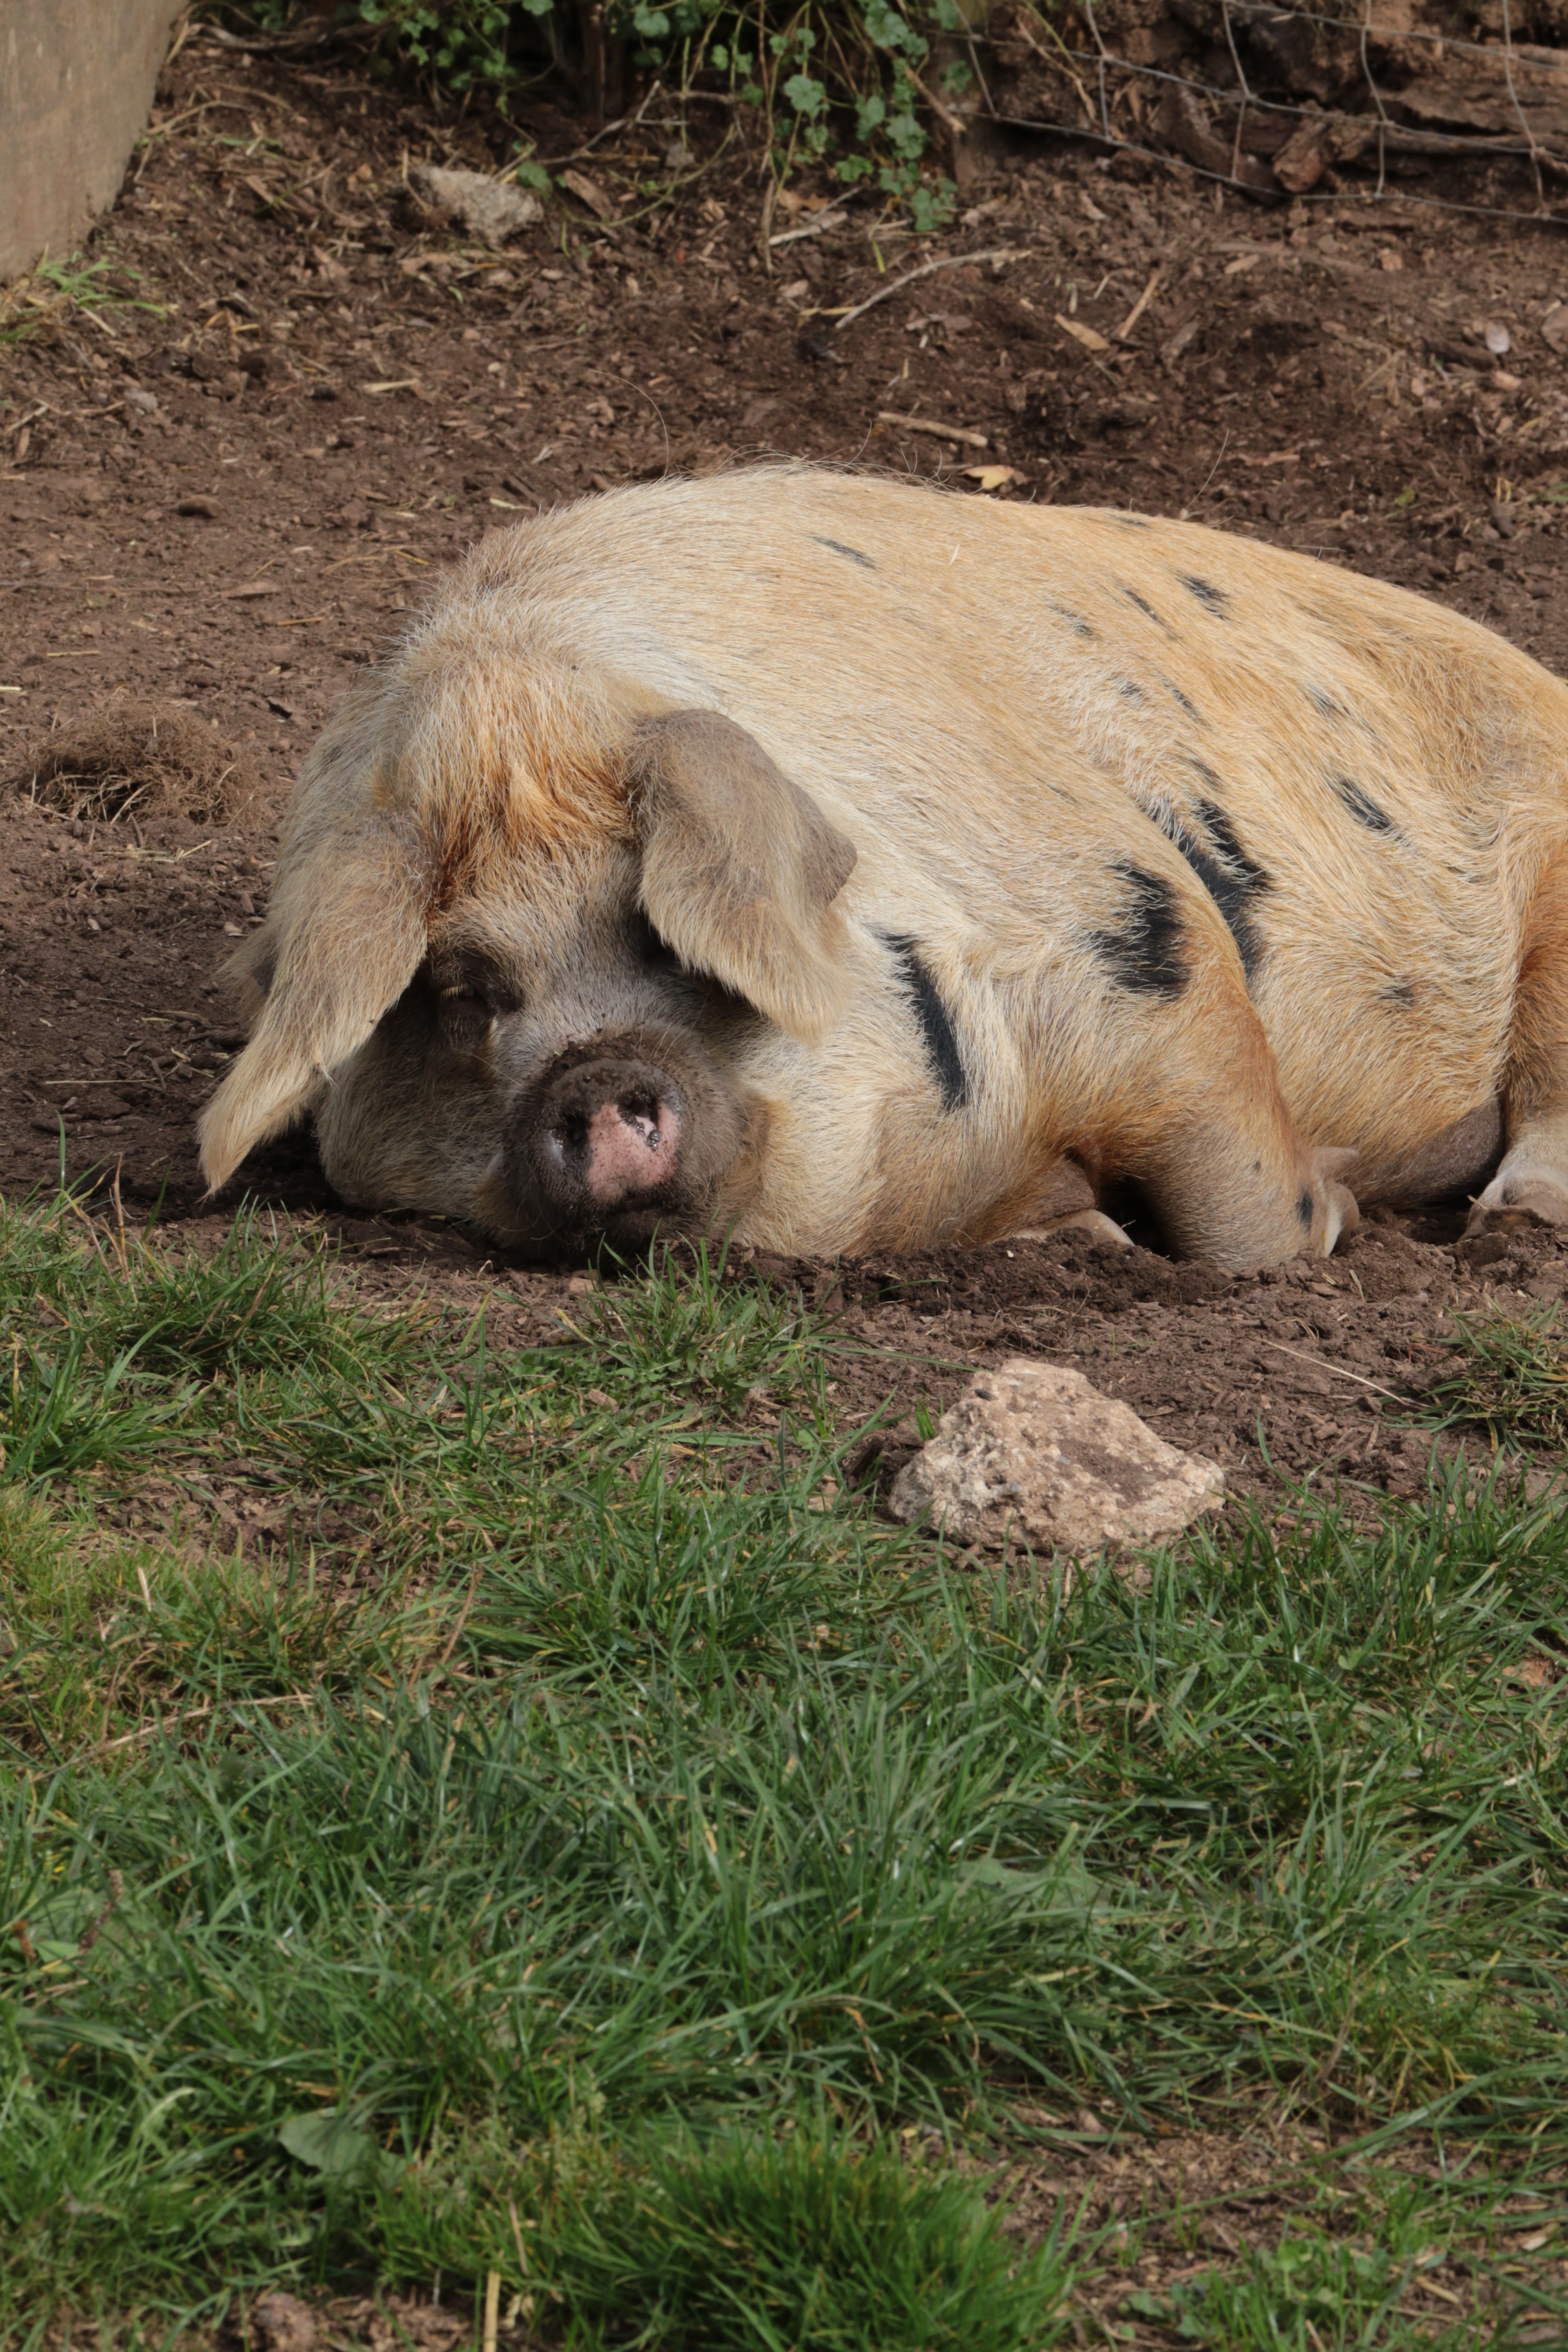
farm, animal, wildlife, zoo, farming, livestock, mammal, agriculture, pink, pork, fauna, agricultural, hog, boar, piglet, snout, vertebrate, pig, swine, piggy, pigfarm, porker, pigpen, domestic pig, pig like mammal